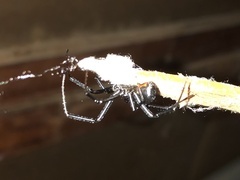
Species: Lactrodectus_hesperus